Yongsheng County

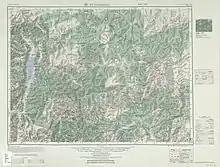
Map including Yongsheng (labeled as YUNG-SHENG (YUNGPEH) ) (AMS, 1954)

The "Yongsheng County Gazetteer" (1989:637) lists the following ethnic Yi subgroups. Population statistics are as of 1985.